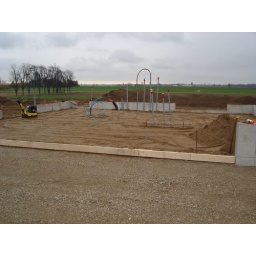
Office and Utility looking south. in the back ground left the home place.